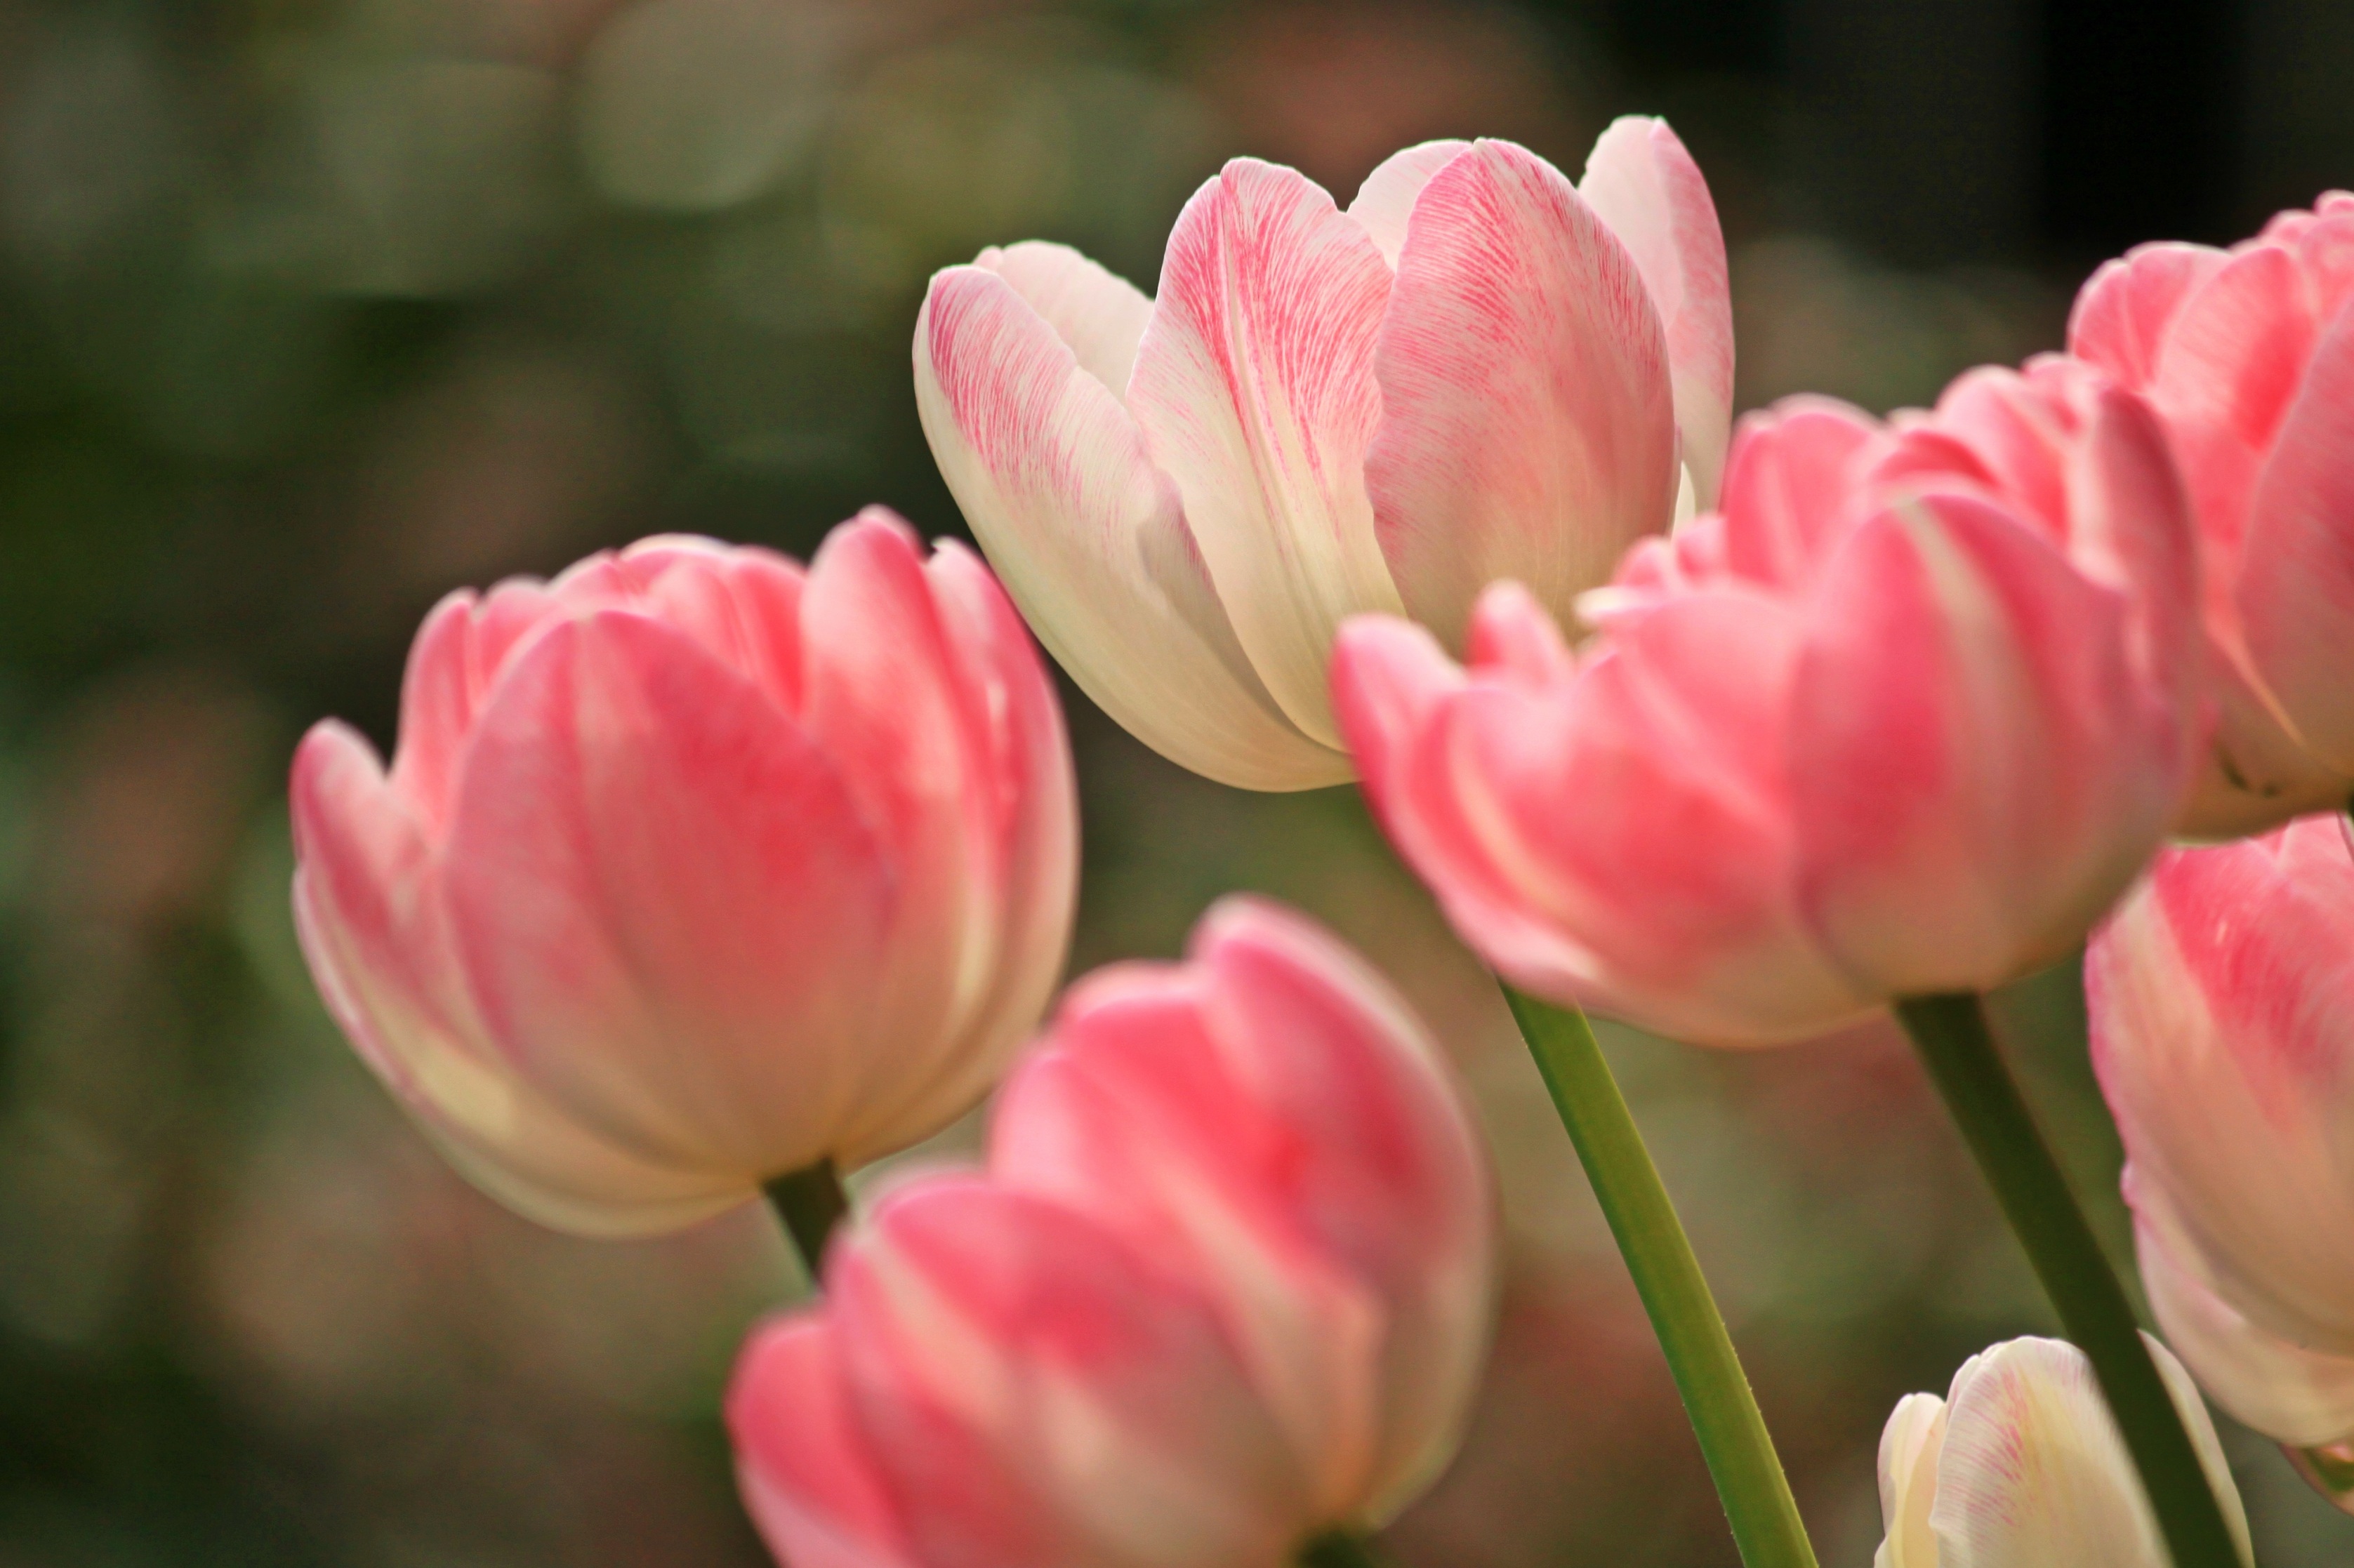
nature, blossom, plant, flower, petal, tulip, spring, pink, close, flora, flowers, tulips, spring flowers, pink flowers, flowering plant, lily family, land plant